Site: brandenburg
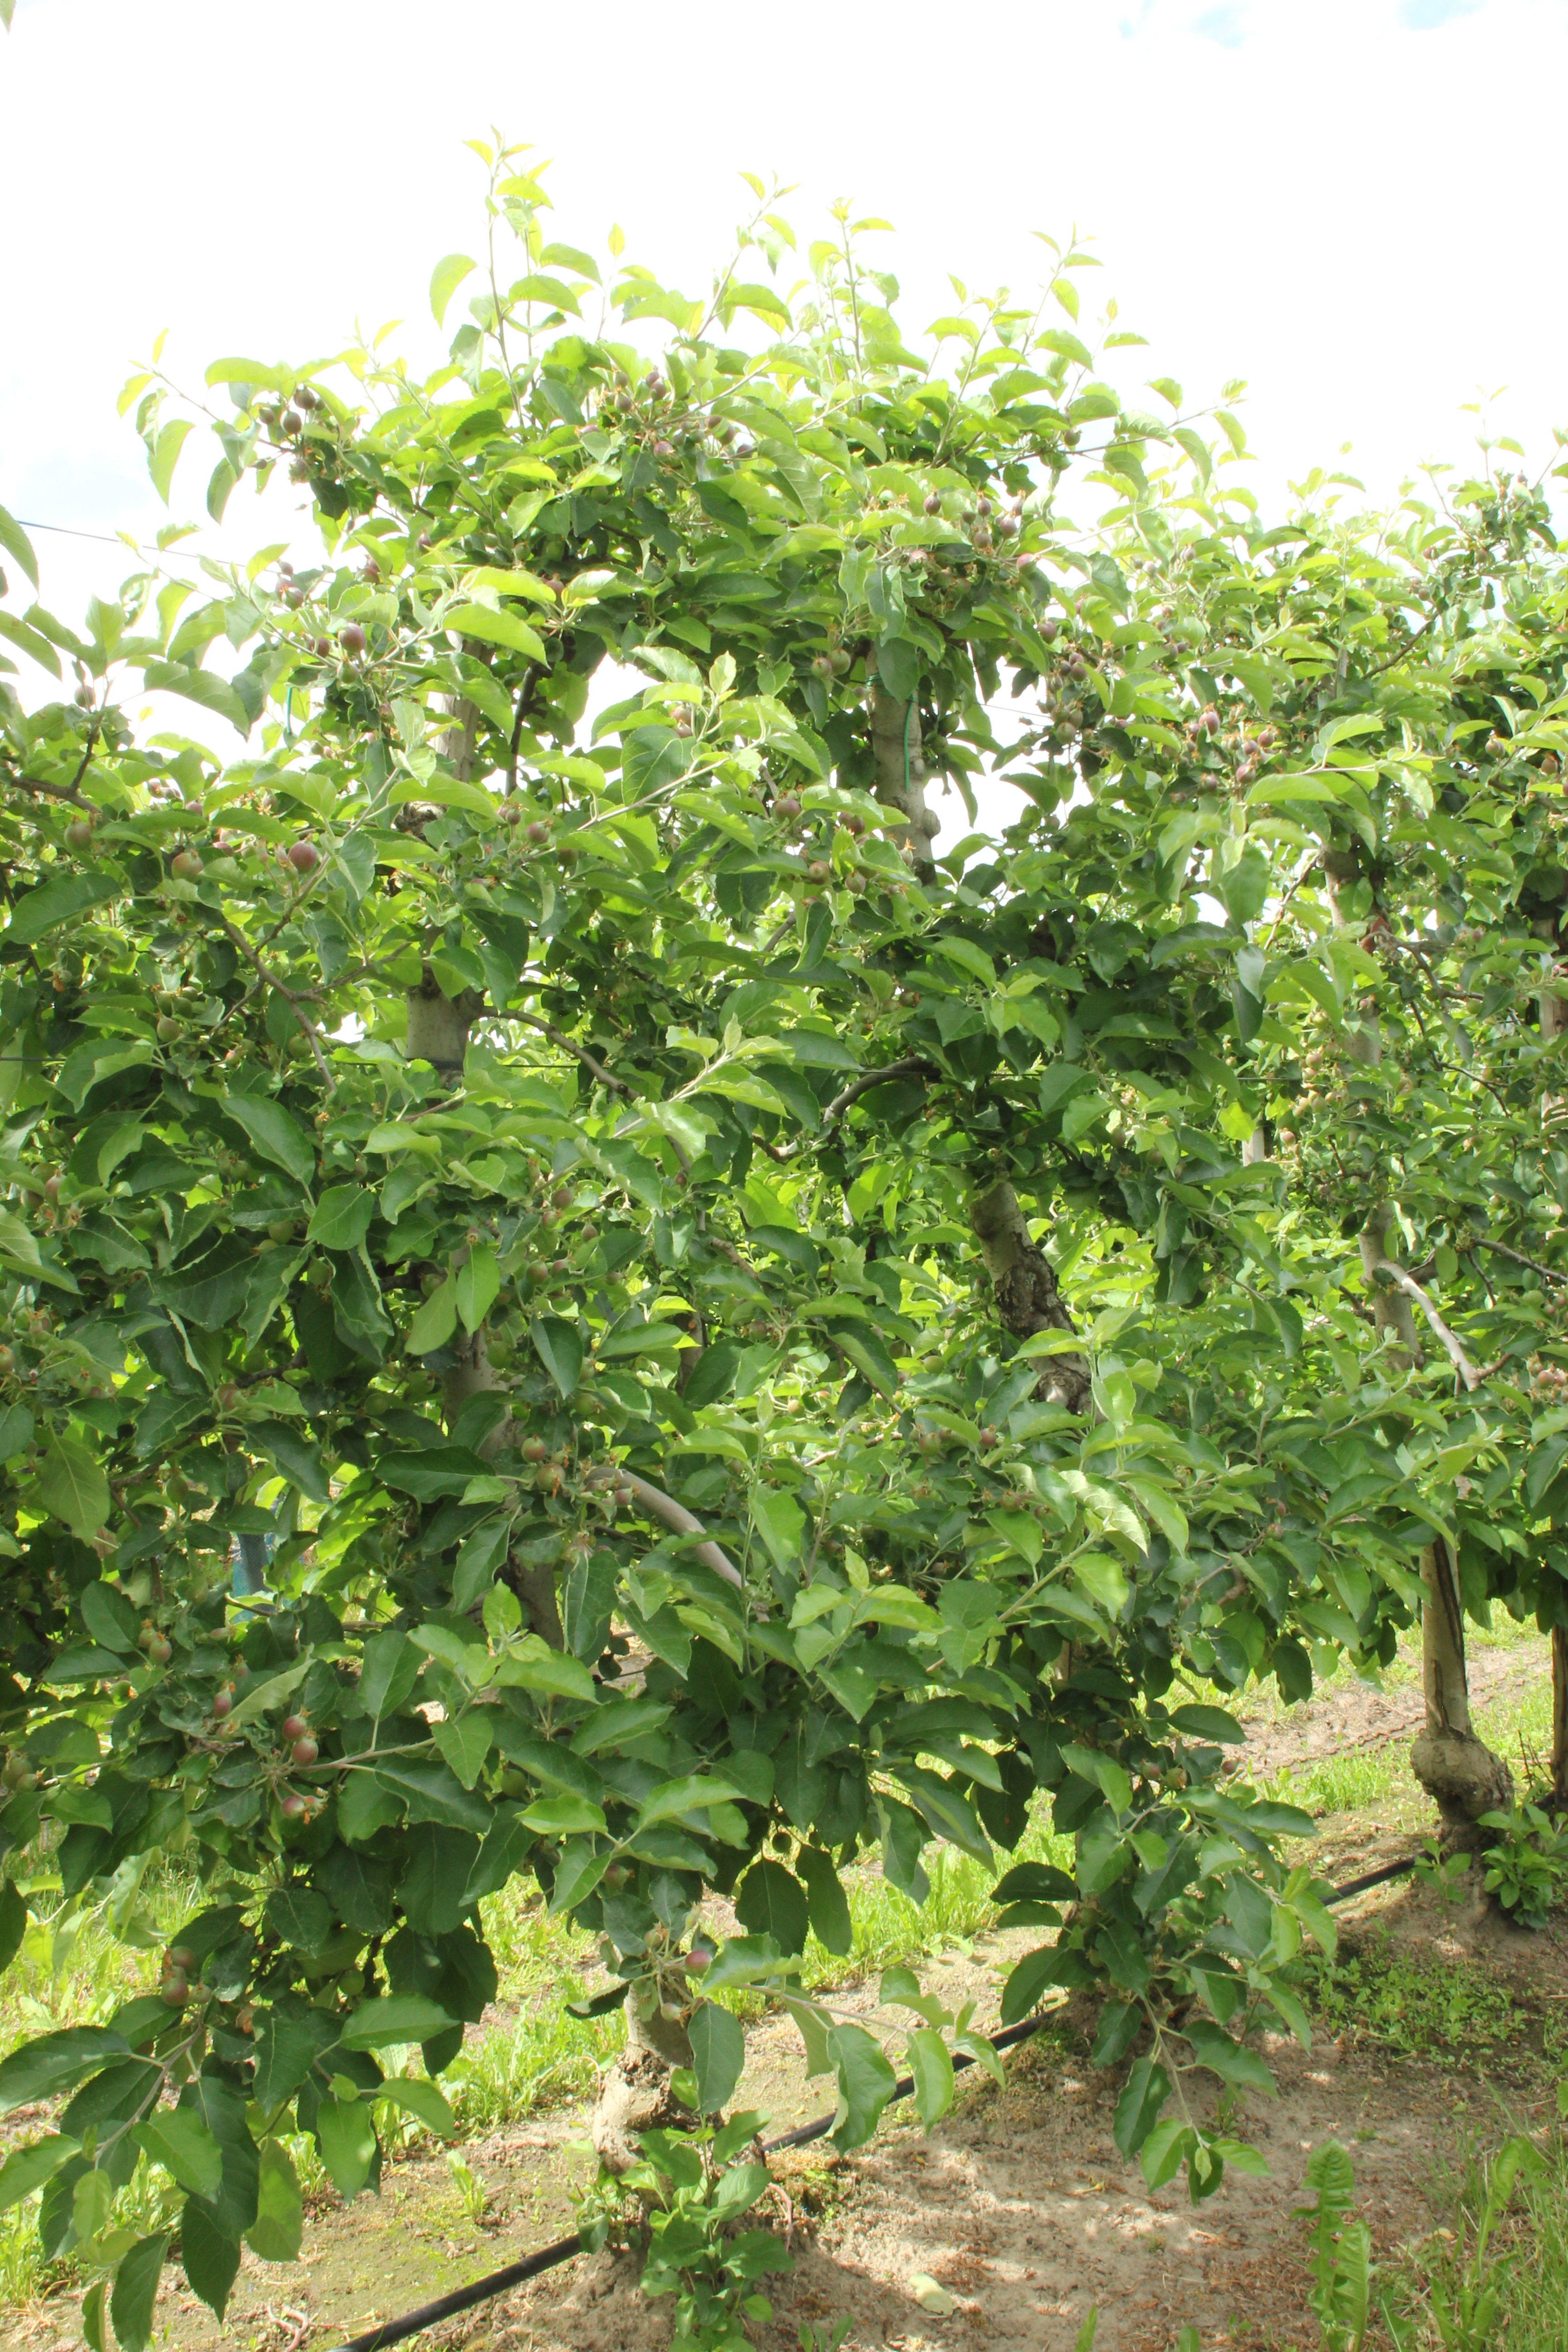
Growth stage (BBCH 72): Development of fruit